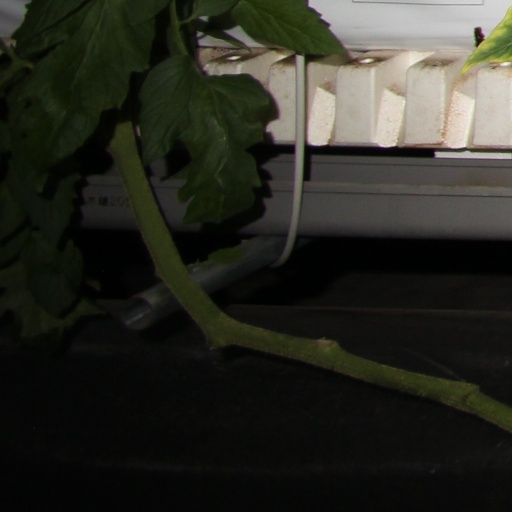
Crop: tomato